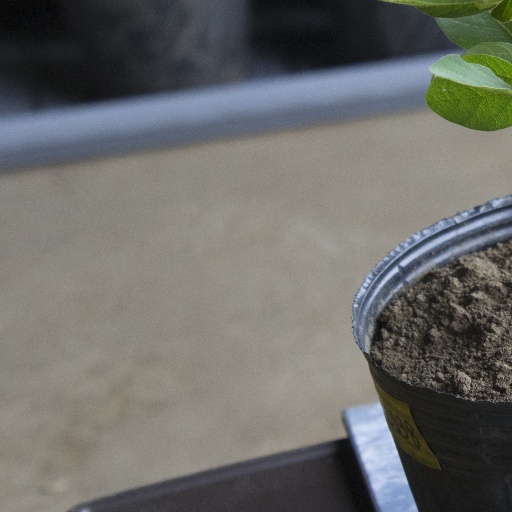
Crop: soybean